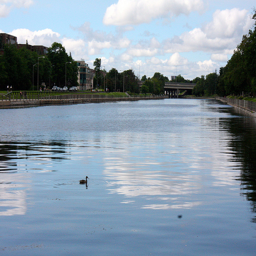
A duck swims along a large body of water.
A duck swimming across a river near a shore.
A larger river surrounded by trees and buildings with one solitary duck swimming.
a small duck in a large body of water
A duck in the middle of still water.